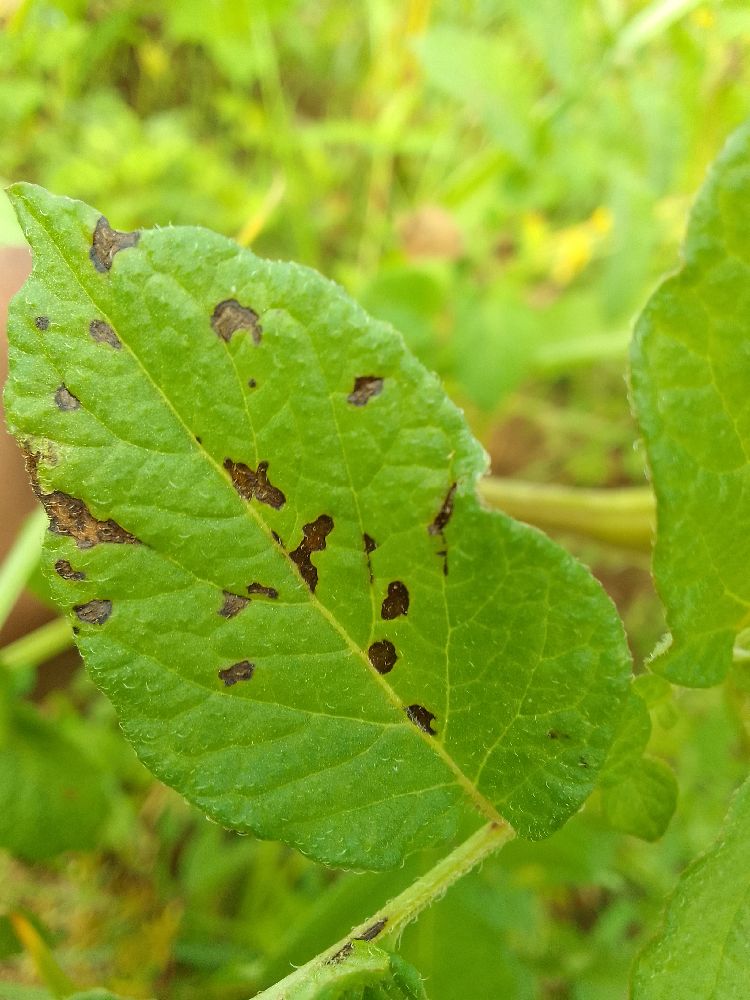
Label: Early blight